Franconia

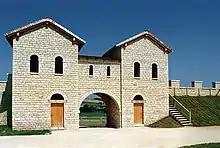
A 1990 replica of the "Porta decumana" of the Biriciana. View over the camp ring road

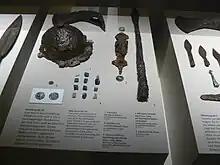
Franconian warrior's grave goods from the early mediaeval burial site of Westheim

The oldest macrofossils in Franconia, which are also the oldest in Bavaria, are archaeocyatha, sponge-like, goblet-shaped marine organisms, which were discovered in 2013 in a limestone block of Late Lower Cambrian age, about 520 million years old. The block comes from the vicinity Schwarzenbach am Wald from the so-called Heinersreuth Block Conglomerate ("Heinersreuther Blockkonglomerat"), a Lower Carboniferous wildflysch. However, the aforementioned archaeocyathids are not three-dimensional fossils, but two-dimensional thin sections. These thin sections had already been prepared and investigated in the 1970s but the archaeocyathids among them were apparently overlooked at that time.